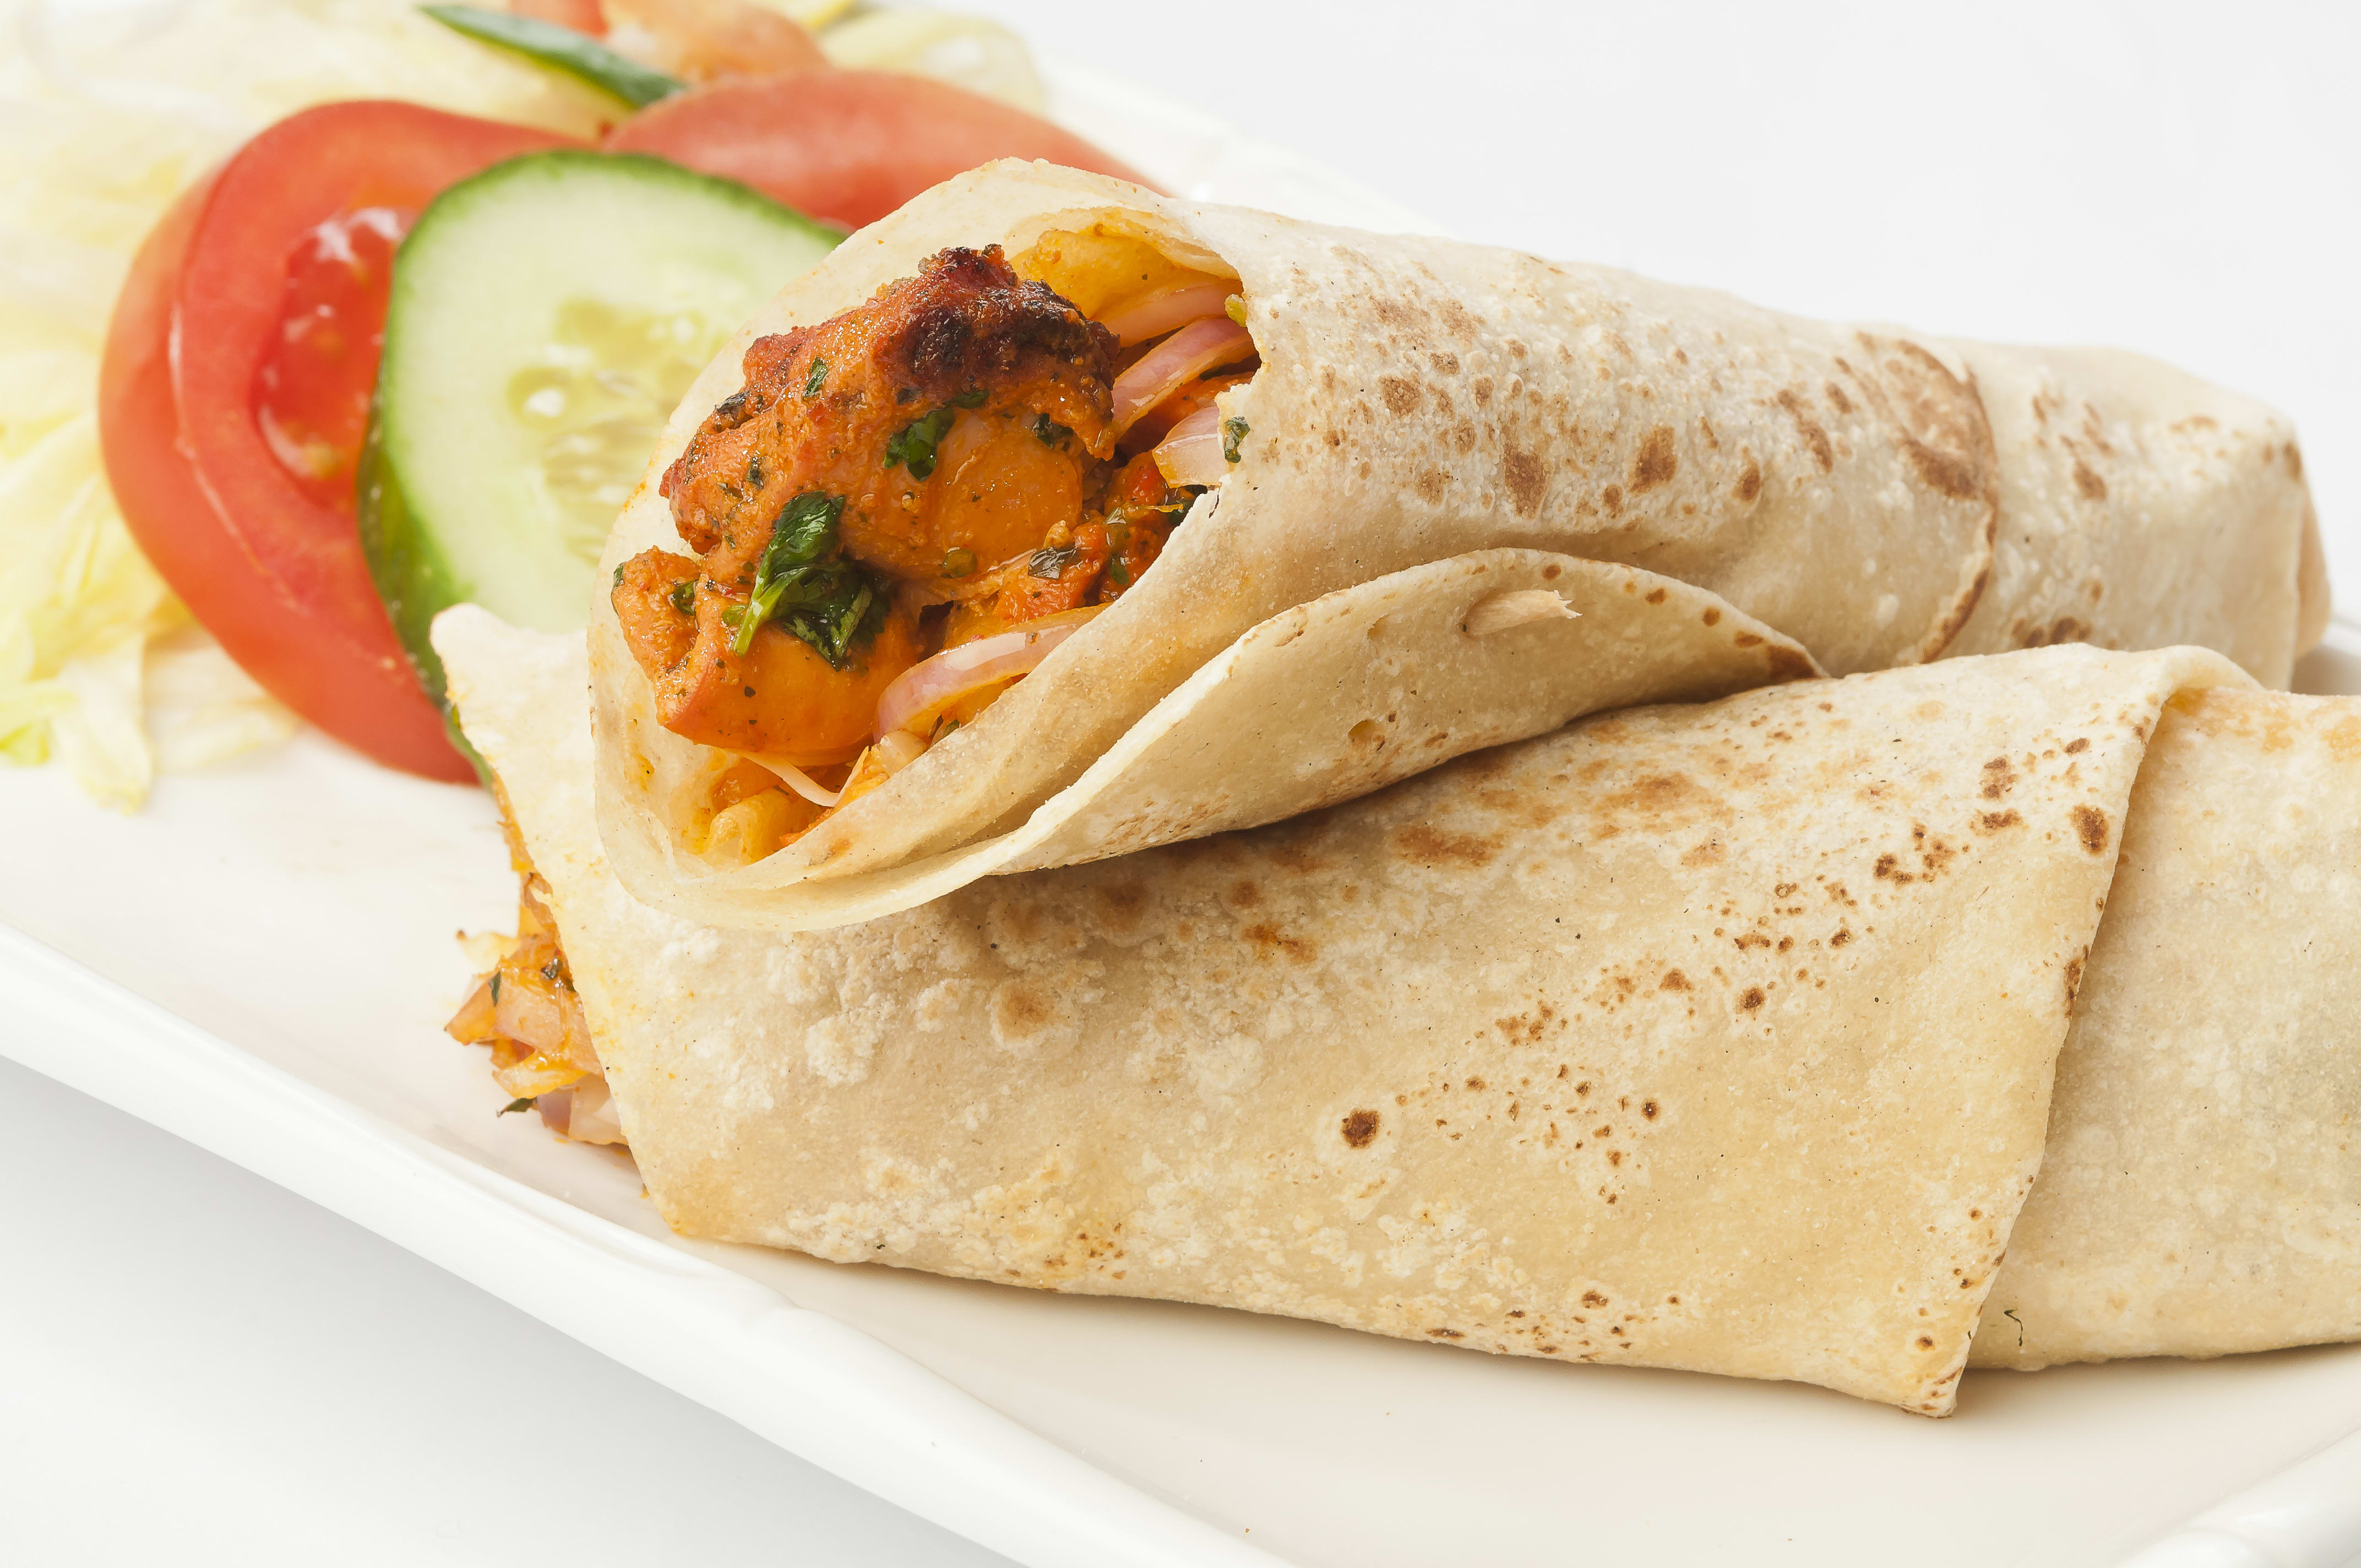
Dish: kaathi_rolls